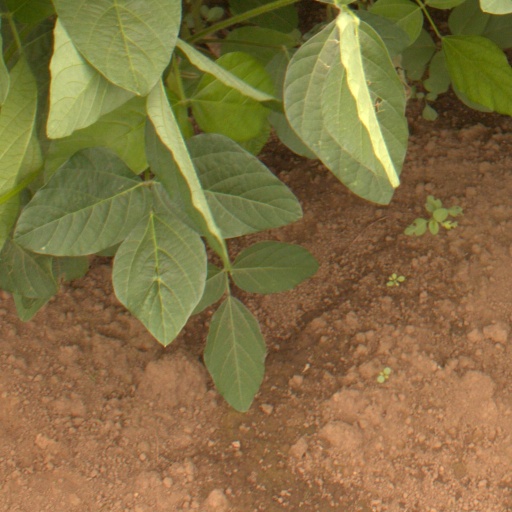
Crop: soybean